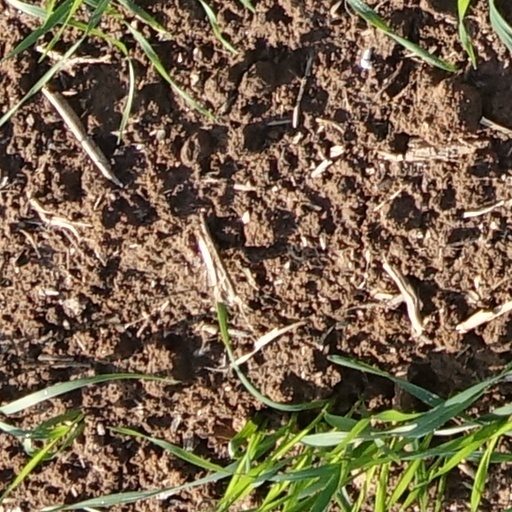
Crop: wheat